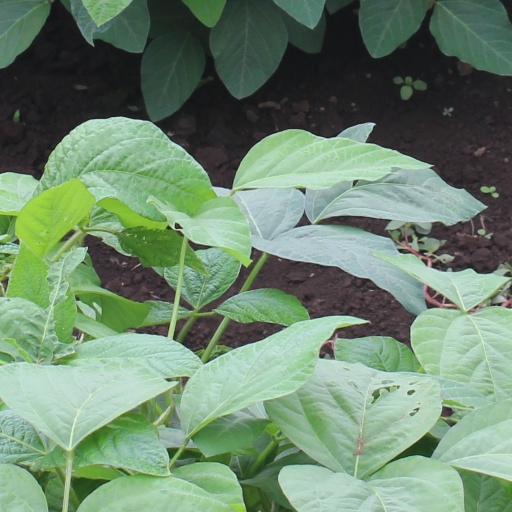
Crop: soybean